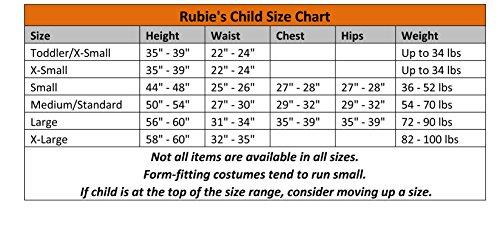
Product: Rubie's Costume Spider Man Gamer Verse Deluxe Child Costume
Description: Great Condition.
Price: $15.26 - $39.99